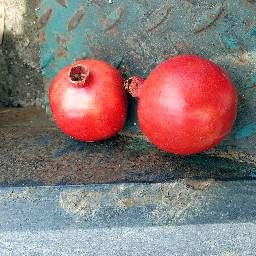
Fruit: Pomegranate
Quality: Good